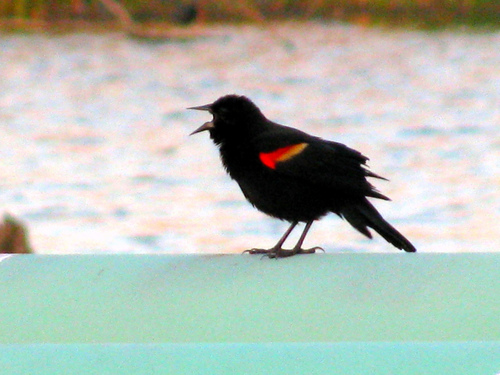
a black bird with a brightly colored red top covert.
a small black bird, with a red and yellow wing bar.
this bird is all black, with a red and yellow highlight and a sharp billa jet black bird with a small, pointed grey beak, grey talons, and with wings that have red and yellow feathers on the coverts.
the bird is a beautiful black body with a vivid neon orange to yellow blended wing color.
the is colorful bird has a medium beak with medium-long legs
this particular bird has a black belly and breasts and red and yellow patches on its sidesa black bird with red and yellow feathers on the wings.
this bird has all-over black plumage and a dark beak, with distinctive bright red and yellow feathers on its wing.
this bird has wings that are black and has a red and yellow patch
Species: Red Winged Blackbird